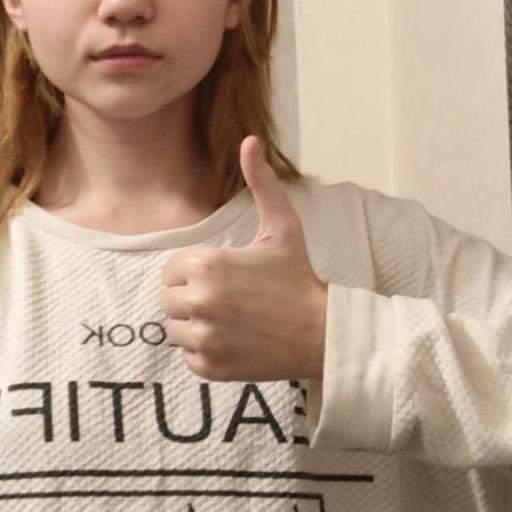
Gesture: like